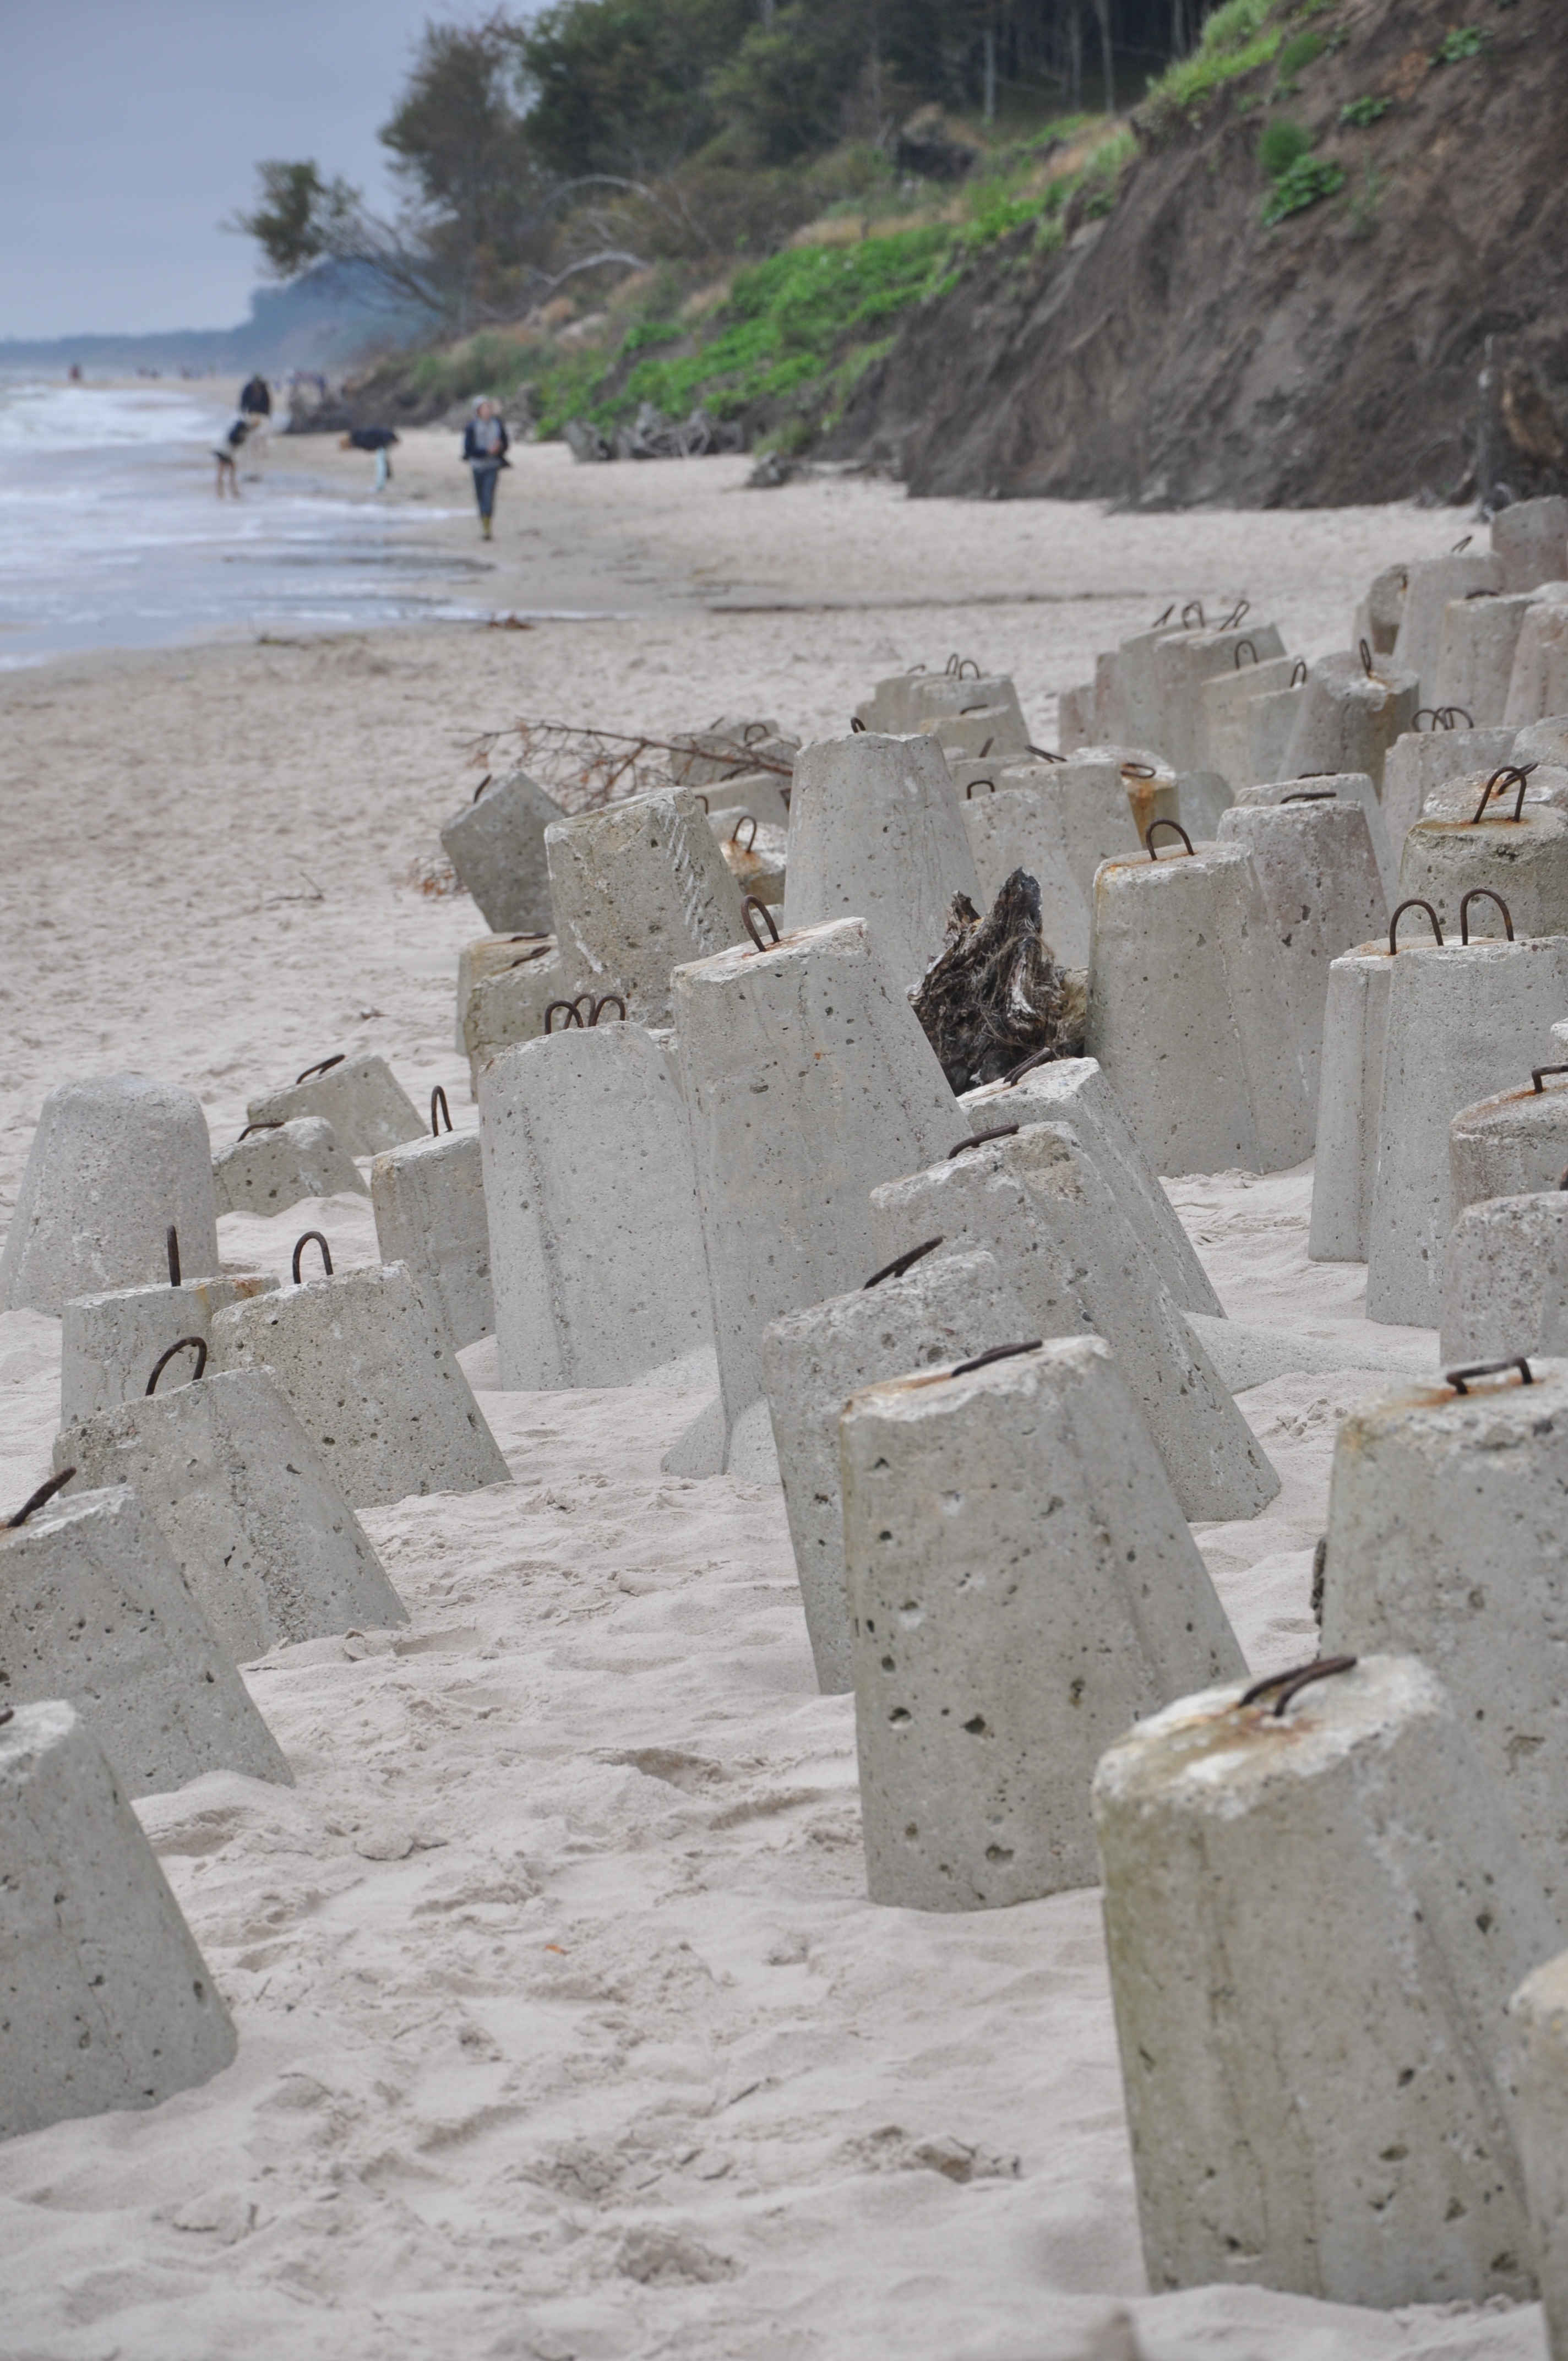
beach, sea, water, sand, rock, wall, summer, cliff, material, temple, ruins, sandy beach, breakwater, the coast, the baltic sea, the coast of the baltic sea, ancient history